Frances C. Griscom

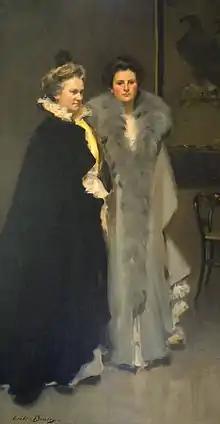
"Mother and Daughter" (Mrs. Clement Griscom and Frances C. Griscom) by Cecilia Beaux, 1898.

Frances Canby Griscom (19 April 1879 – March 30, 1973) was an American amateur golfer from Philadelphia, Pennsylvania, United States. She won the 1900 U.S. Women's Amateur tournament that was held at Shinnecock Hills Golf Club, Southampton, Long Island, New York.